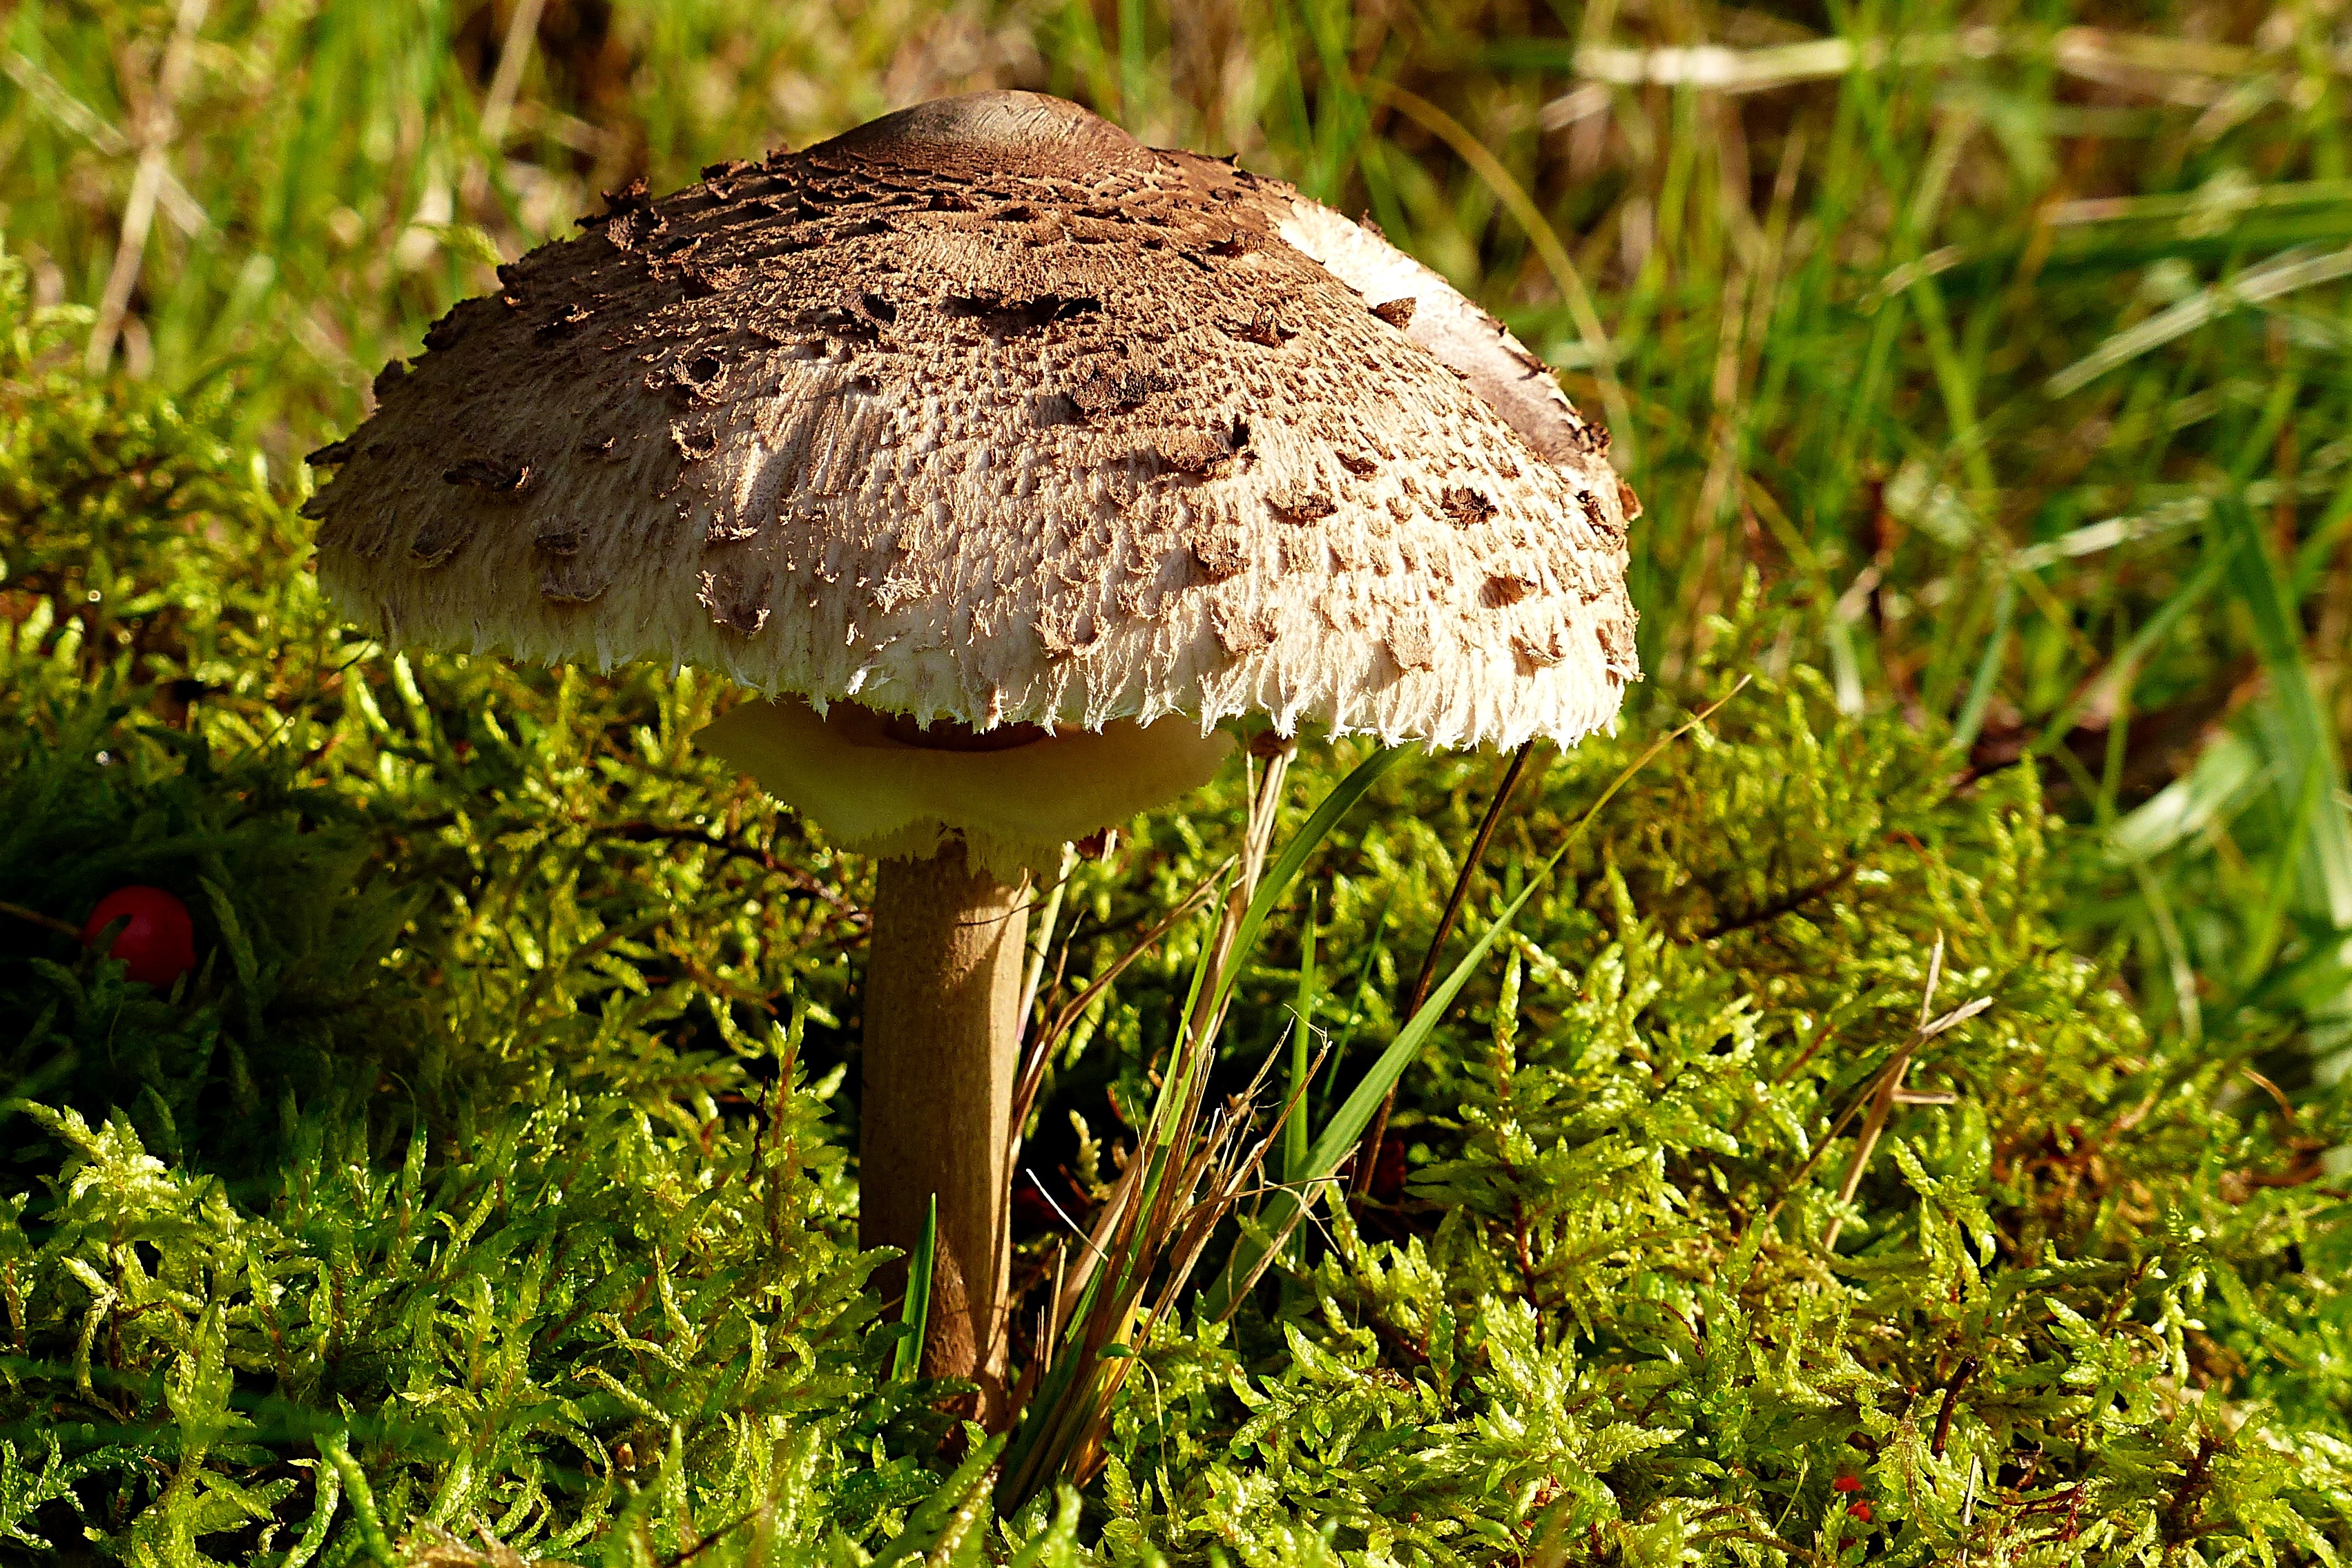
nature, forest, grass, plant, moss, autumn, soil, botany, mushroom, fauna, fungus, woodland, habitat, agaric, bolete, agaricus, matsutake, edible mushroom, medicinal mushroom, agaricomycetes, agaricaceae, champignon mushroom, penny bun